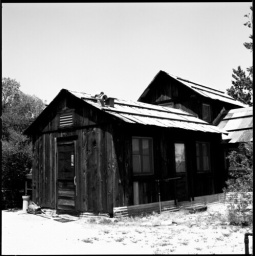
a side view of the Keys Ranch house, switching over to black &amp;amp; white film for a change...